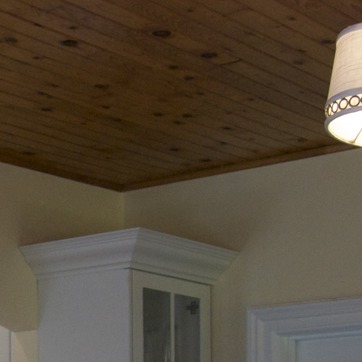
Material: wood